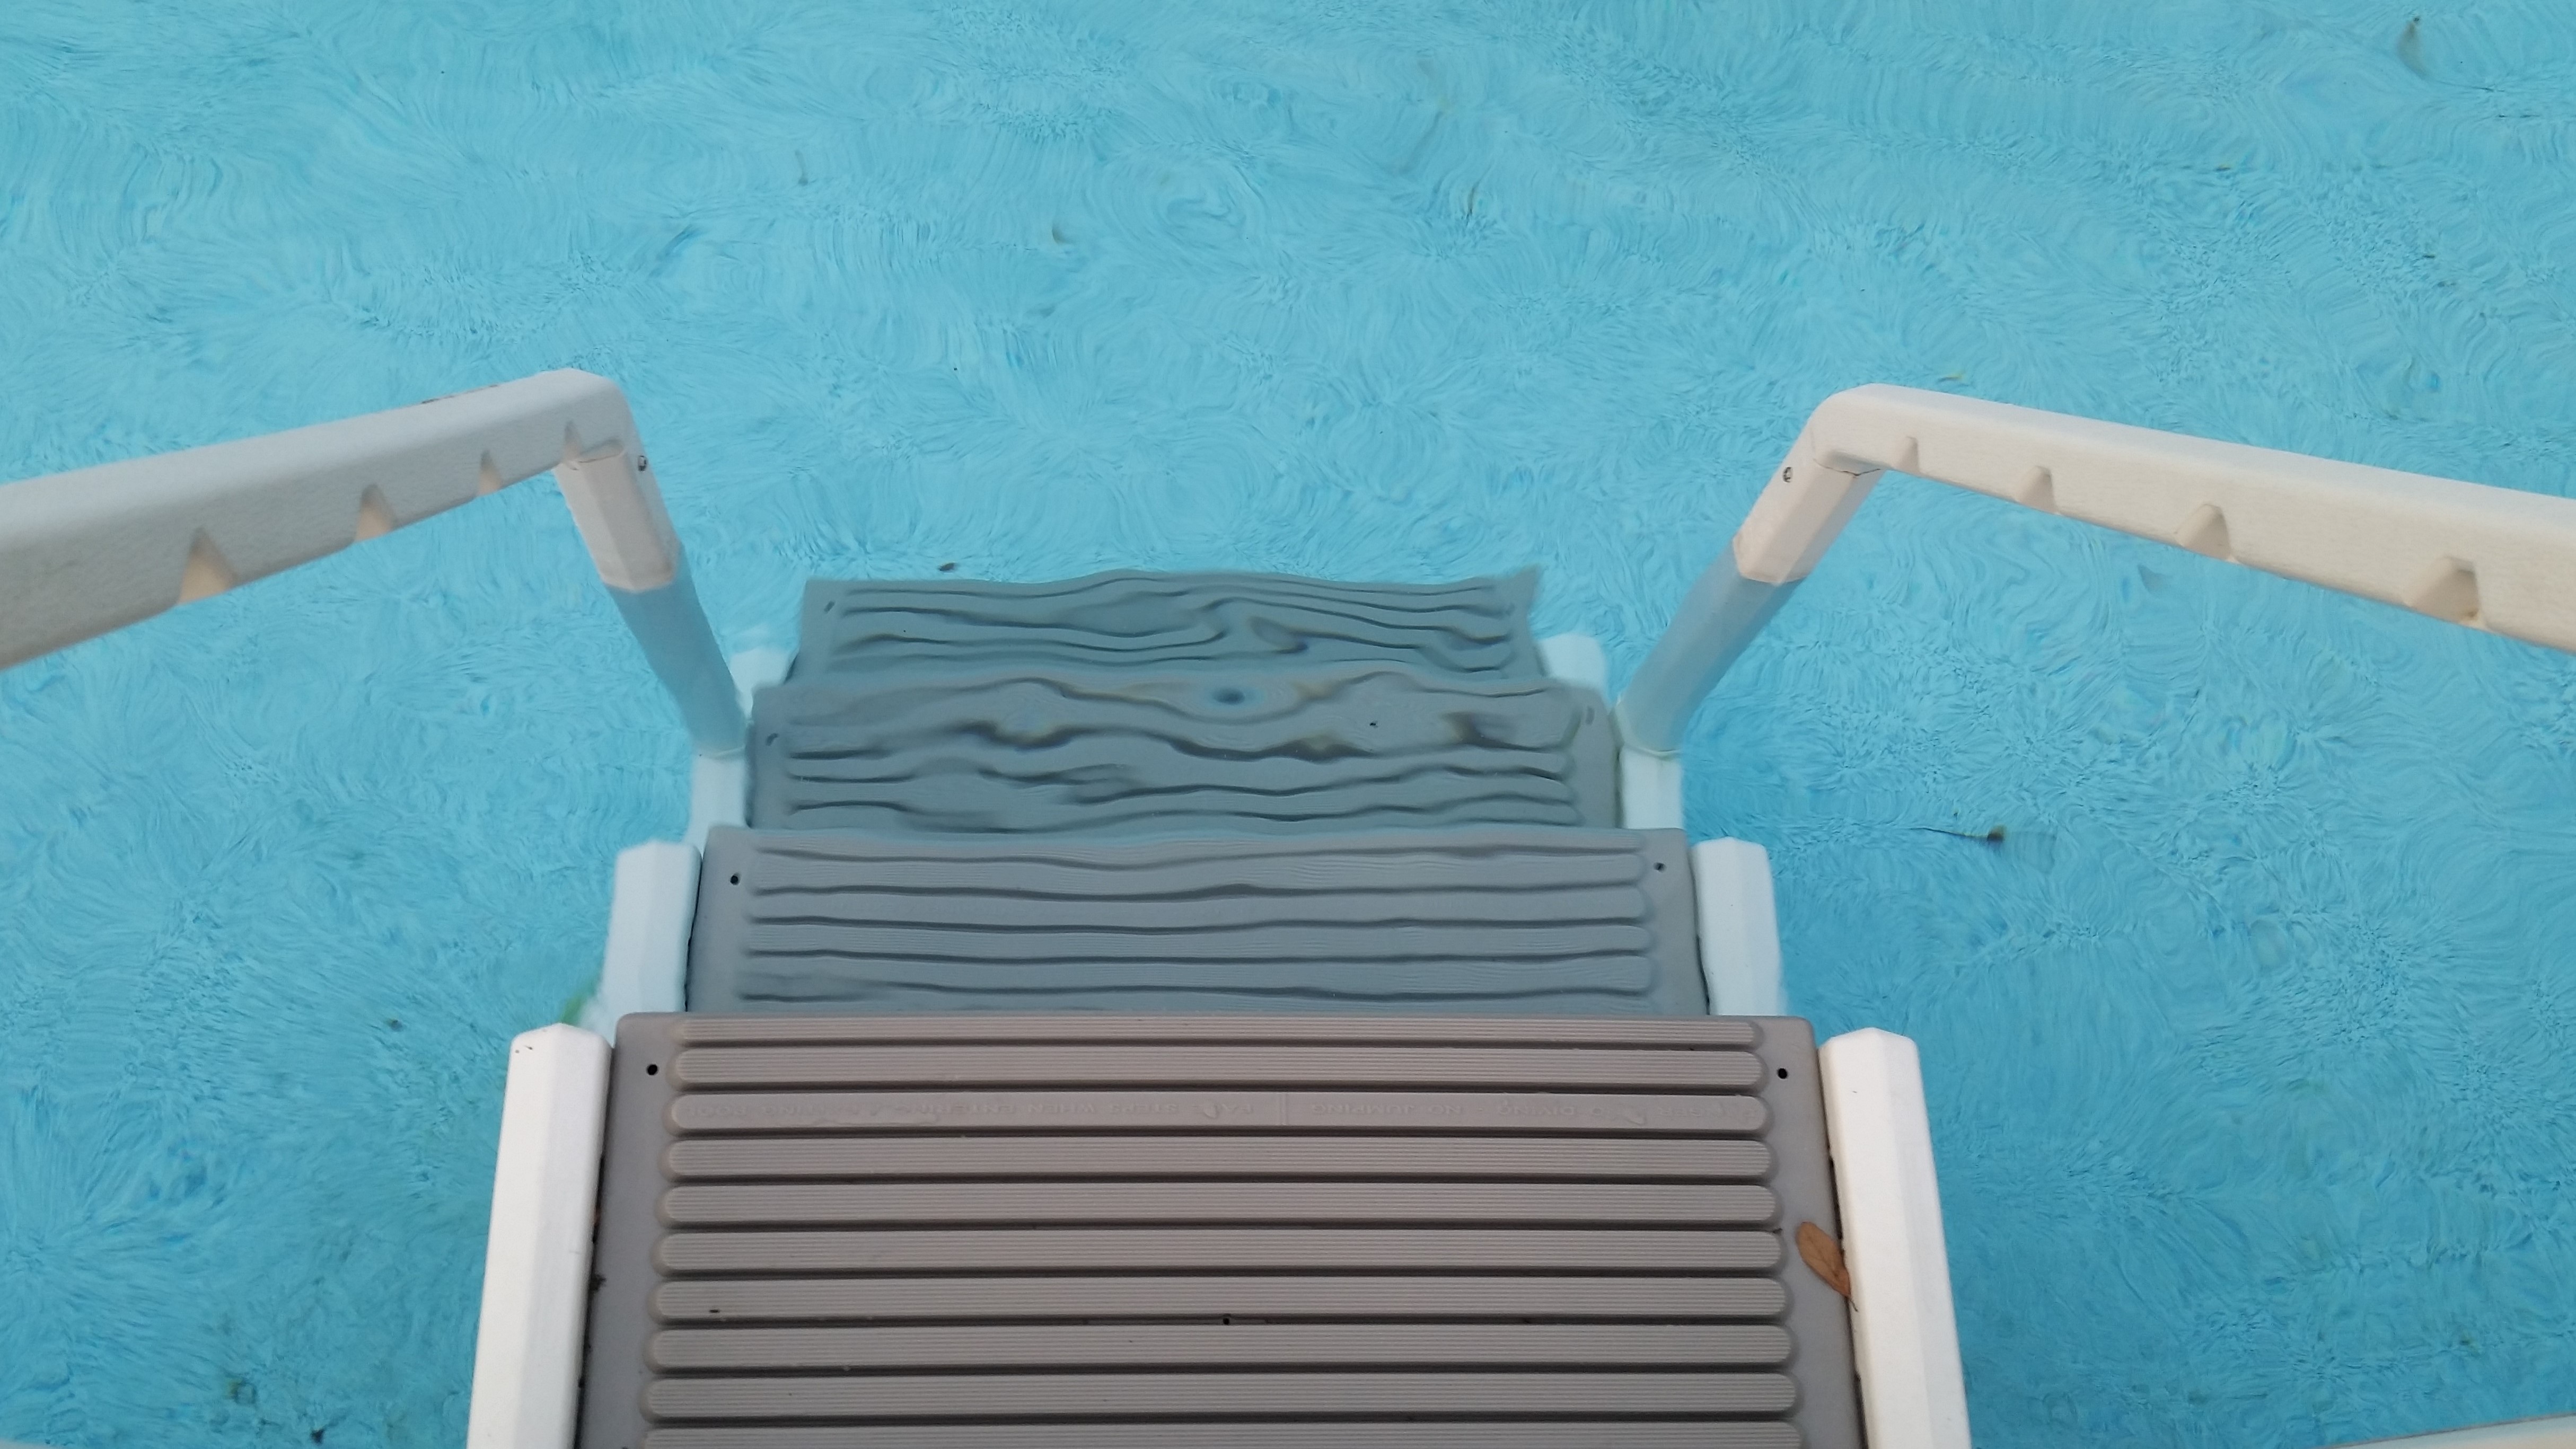
water, wood, floor, wet, wall, summer, ripple, pool, swim, swimming pool, color, blue, furniture, ladder, swimming, turquoise, deep, poolside, swimming pools